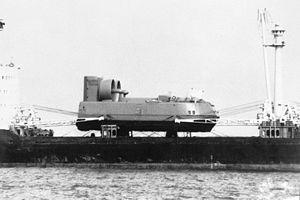
La classe Lebed est une classe de navire de débarquement aéroglisseur russe.